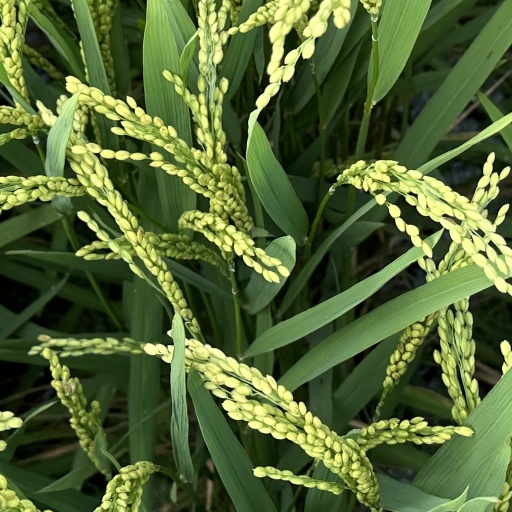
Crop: rice